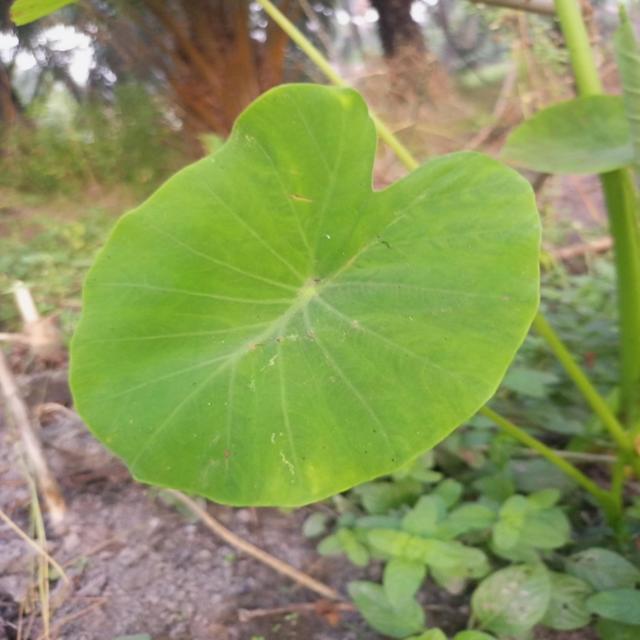
Label: Early_Blight